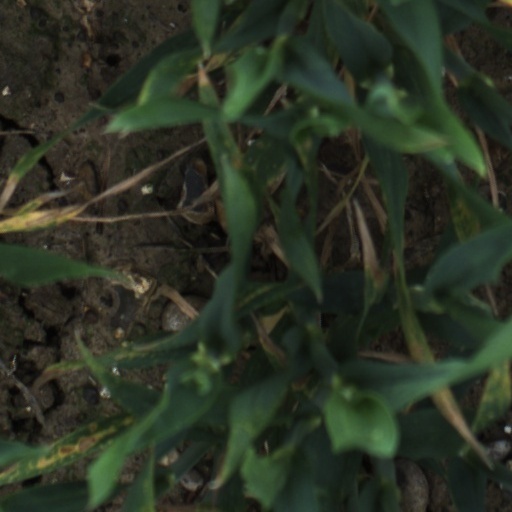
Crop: wheat